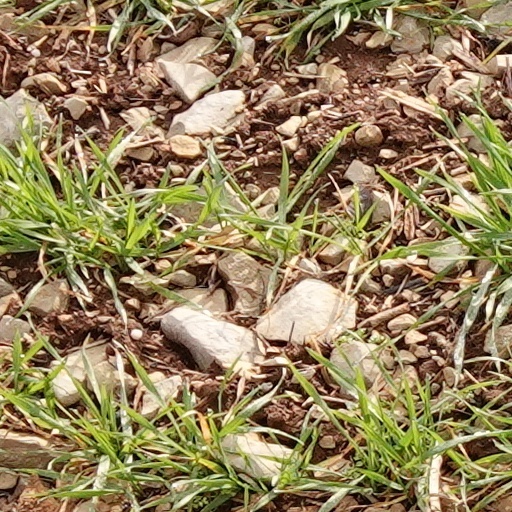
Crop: wheat